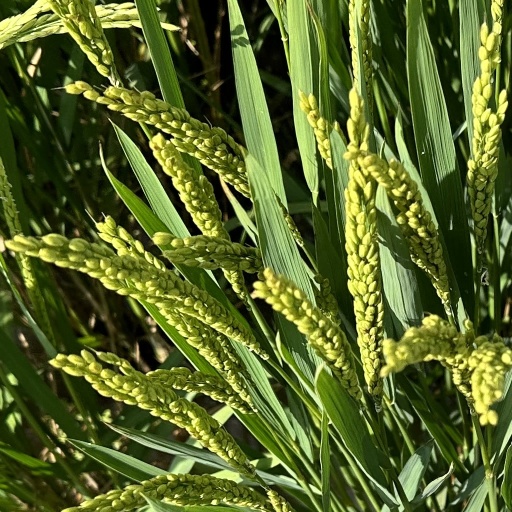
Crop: rice